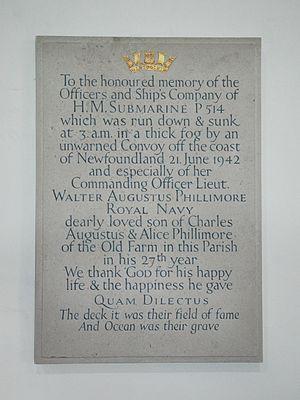
Swinbrook est un village du Oxfordshire au Royaume-Uni.